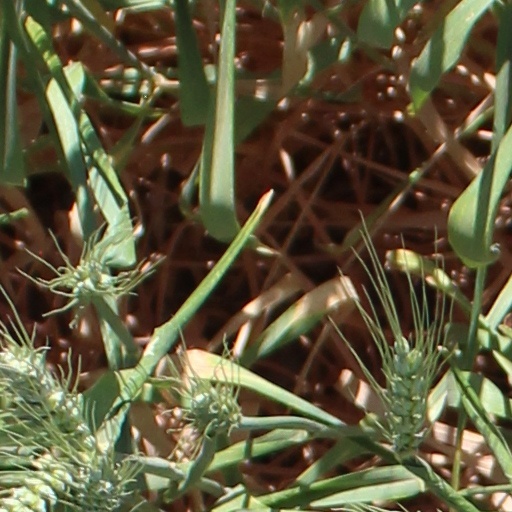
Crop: wheat